The Condor (film)

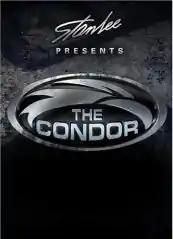
DVD cover

The Condor is a 2007 American animated superhero film based on a character created by Stan Lee. It features the voices of Wilmer Valderrama, María Conchita Alonso, Kathleen Barr, Michael Dobson, Mary Elizabeth McGlynn, and Cusse Mankuma. Originally titled "El Lobo", it was released under the "Stan Lee Presents" banner, which is a series of direct-to-DVD animated films distributed by POW Entertainment with Anchor Bay Entertainment. The story was by Stan Lee, with the script written by former "The New Teen Titans" writer Marv Wolfman. The film is set in the same world as "Mosaic", a prior "Stan Lee Presents" film, with the film's events apparently occurring before the events of Mosaic. "The Condor" was released on DVD on March 20, 2007, and had its television premiere on Cartoon Network on March 24, 2007. Since then, the film has been poorly received.